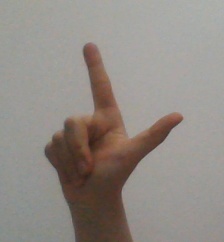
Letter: laam